Tourism in Albania

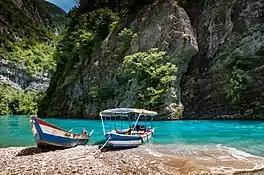
Lake Koman is often compared to the Scandinavian fjords.

Both Valbonë Valley National Park and Theth National Park stretches within the Albanian Alps and offers a variety of opportunities for tourism, fishing, mountaineering and trekking. The Valbona Pass, standing at , separates the national parks. The Albanian traditions, hospitality, culture and culinary values of this region are strong elements that those parks offer for tourists.